Rice Bay

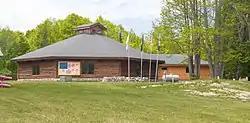

Rice Bay, on the Michigan side of Lac Vieux Desert, contains a significant stand of wild rice traditionally managed and harvested by the Lac Vieux Desert Band of Lake Superior Chippewa Indians. The availability of wild rice, and the annual rice harvest, played a central role in Ojibwe migration to the area and led to the establishment of a seasonal, and later permanent, settlement in this location. The area was listed on the National Register of Historic Places in 2015.